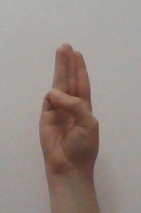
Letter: thaa